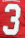
Number: 3